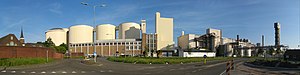
Sukkerfabrik
Sukkerfabrik i Groningen, Holland.
En sukkerfabrik eller et sukkerraffinaderi er et produktionsanlæg, der raffinerer råsukker til hvid raffineret sukker eller raffinerer sukkerroer til sukker.